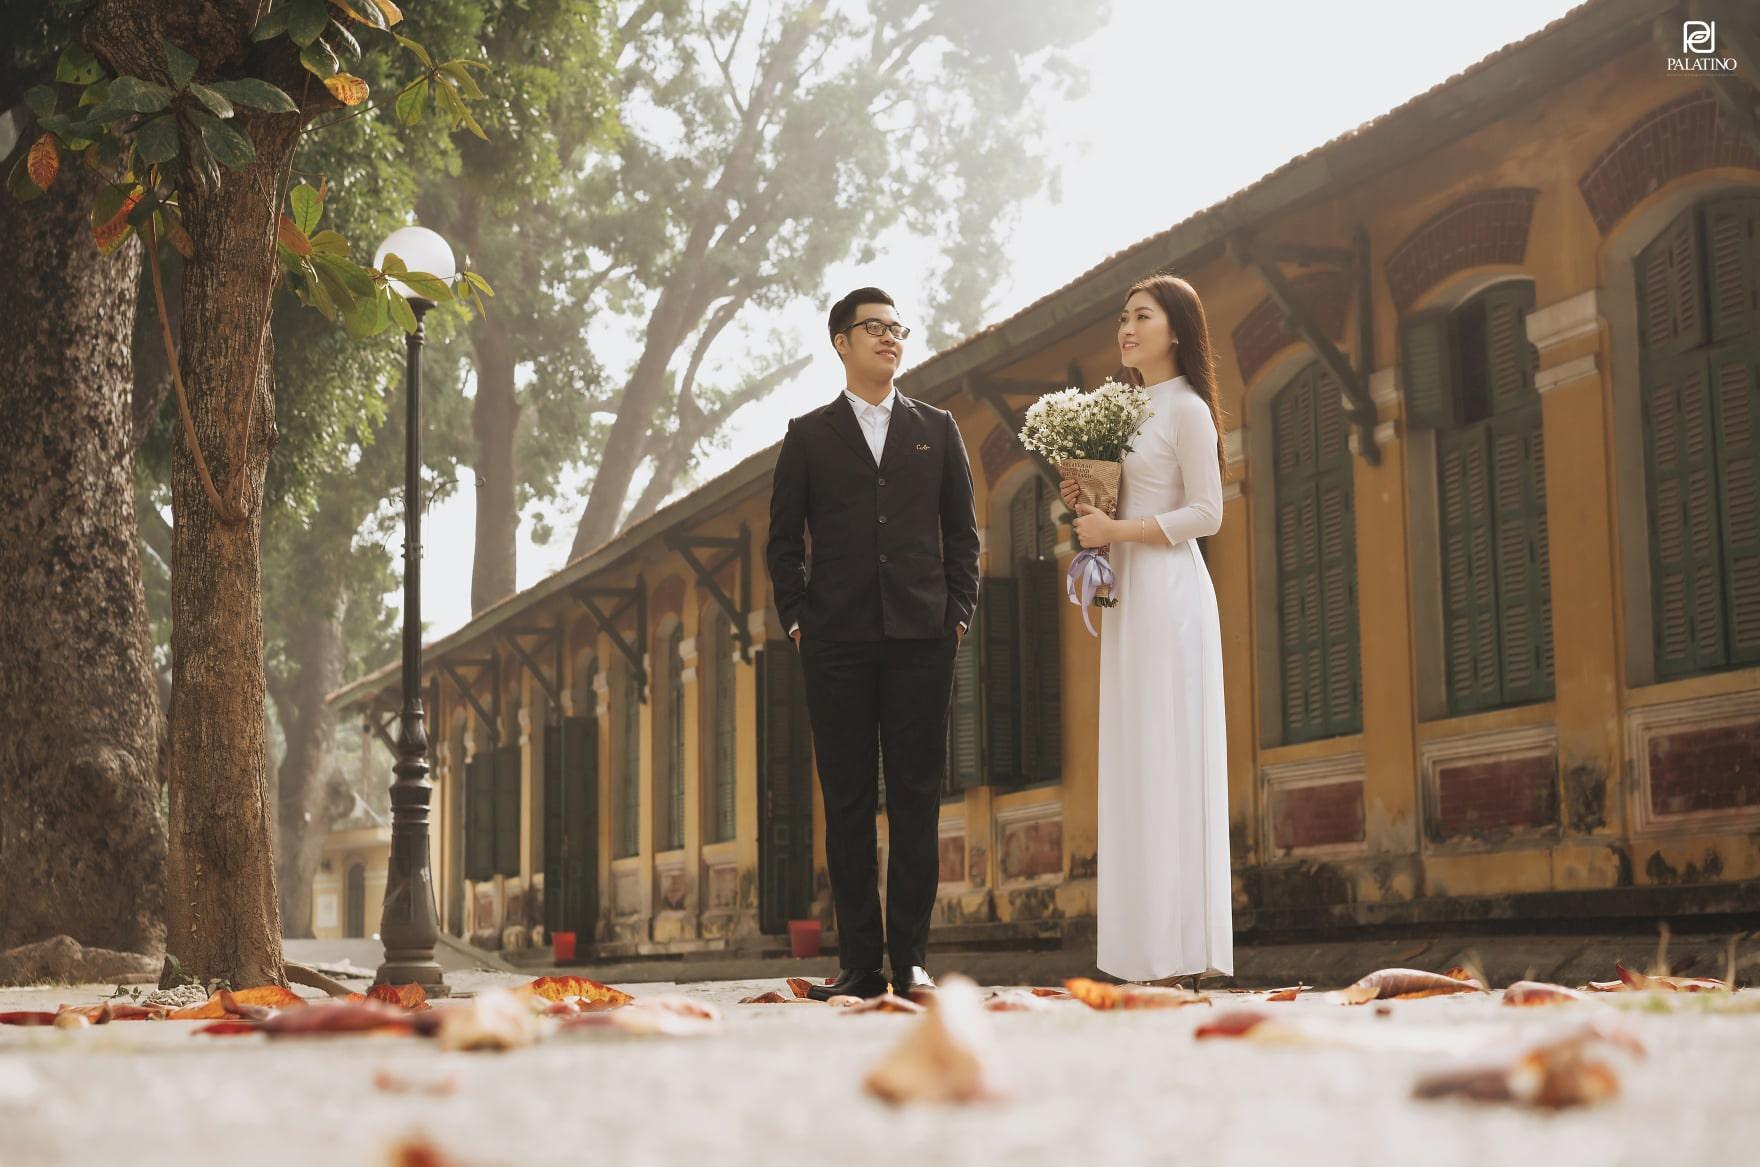
có một chàng trai đang nhìn về phía một cô gái